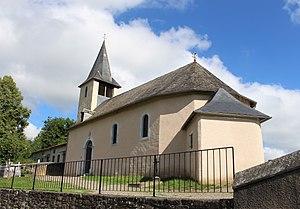
Église Saint-Nicolas de Bonnemazon (Hautes-Pyrénées)
La liste des églises des Hautes-Pyrénées recense de manière exhaustive les églises situées dans le département français des Hautes-Pyrénées.
Bonnemazon est une commune française située dans le département des Hautes-Pyrénées, en région Occitanie.